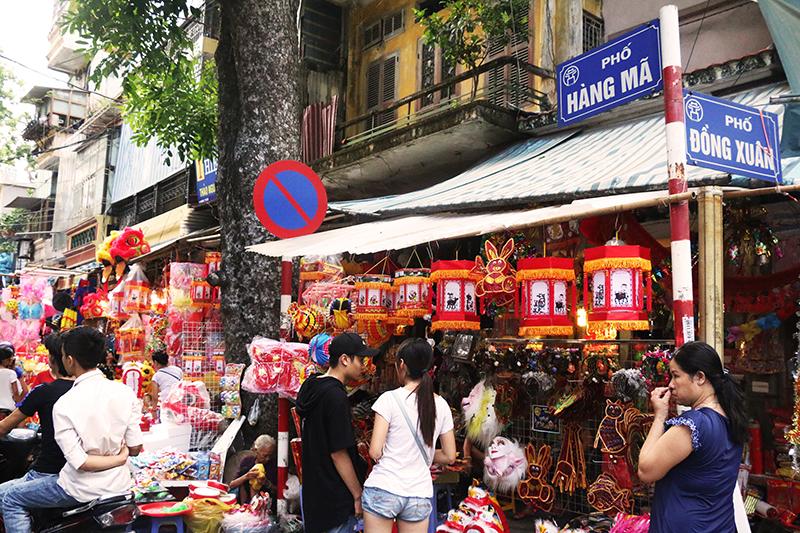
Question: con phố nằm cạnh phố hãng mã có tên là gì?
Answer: con phố có tên là phố đồng xuân